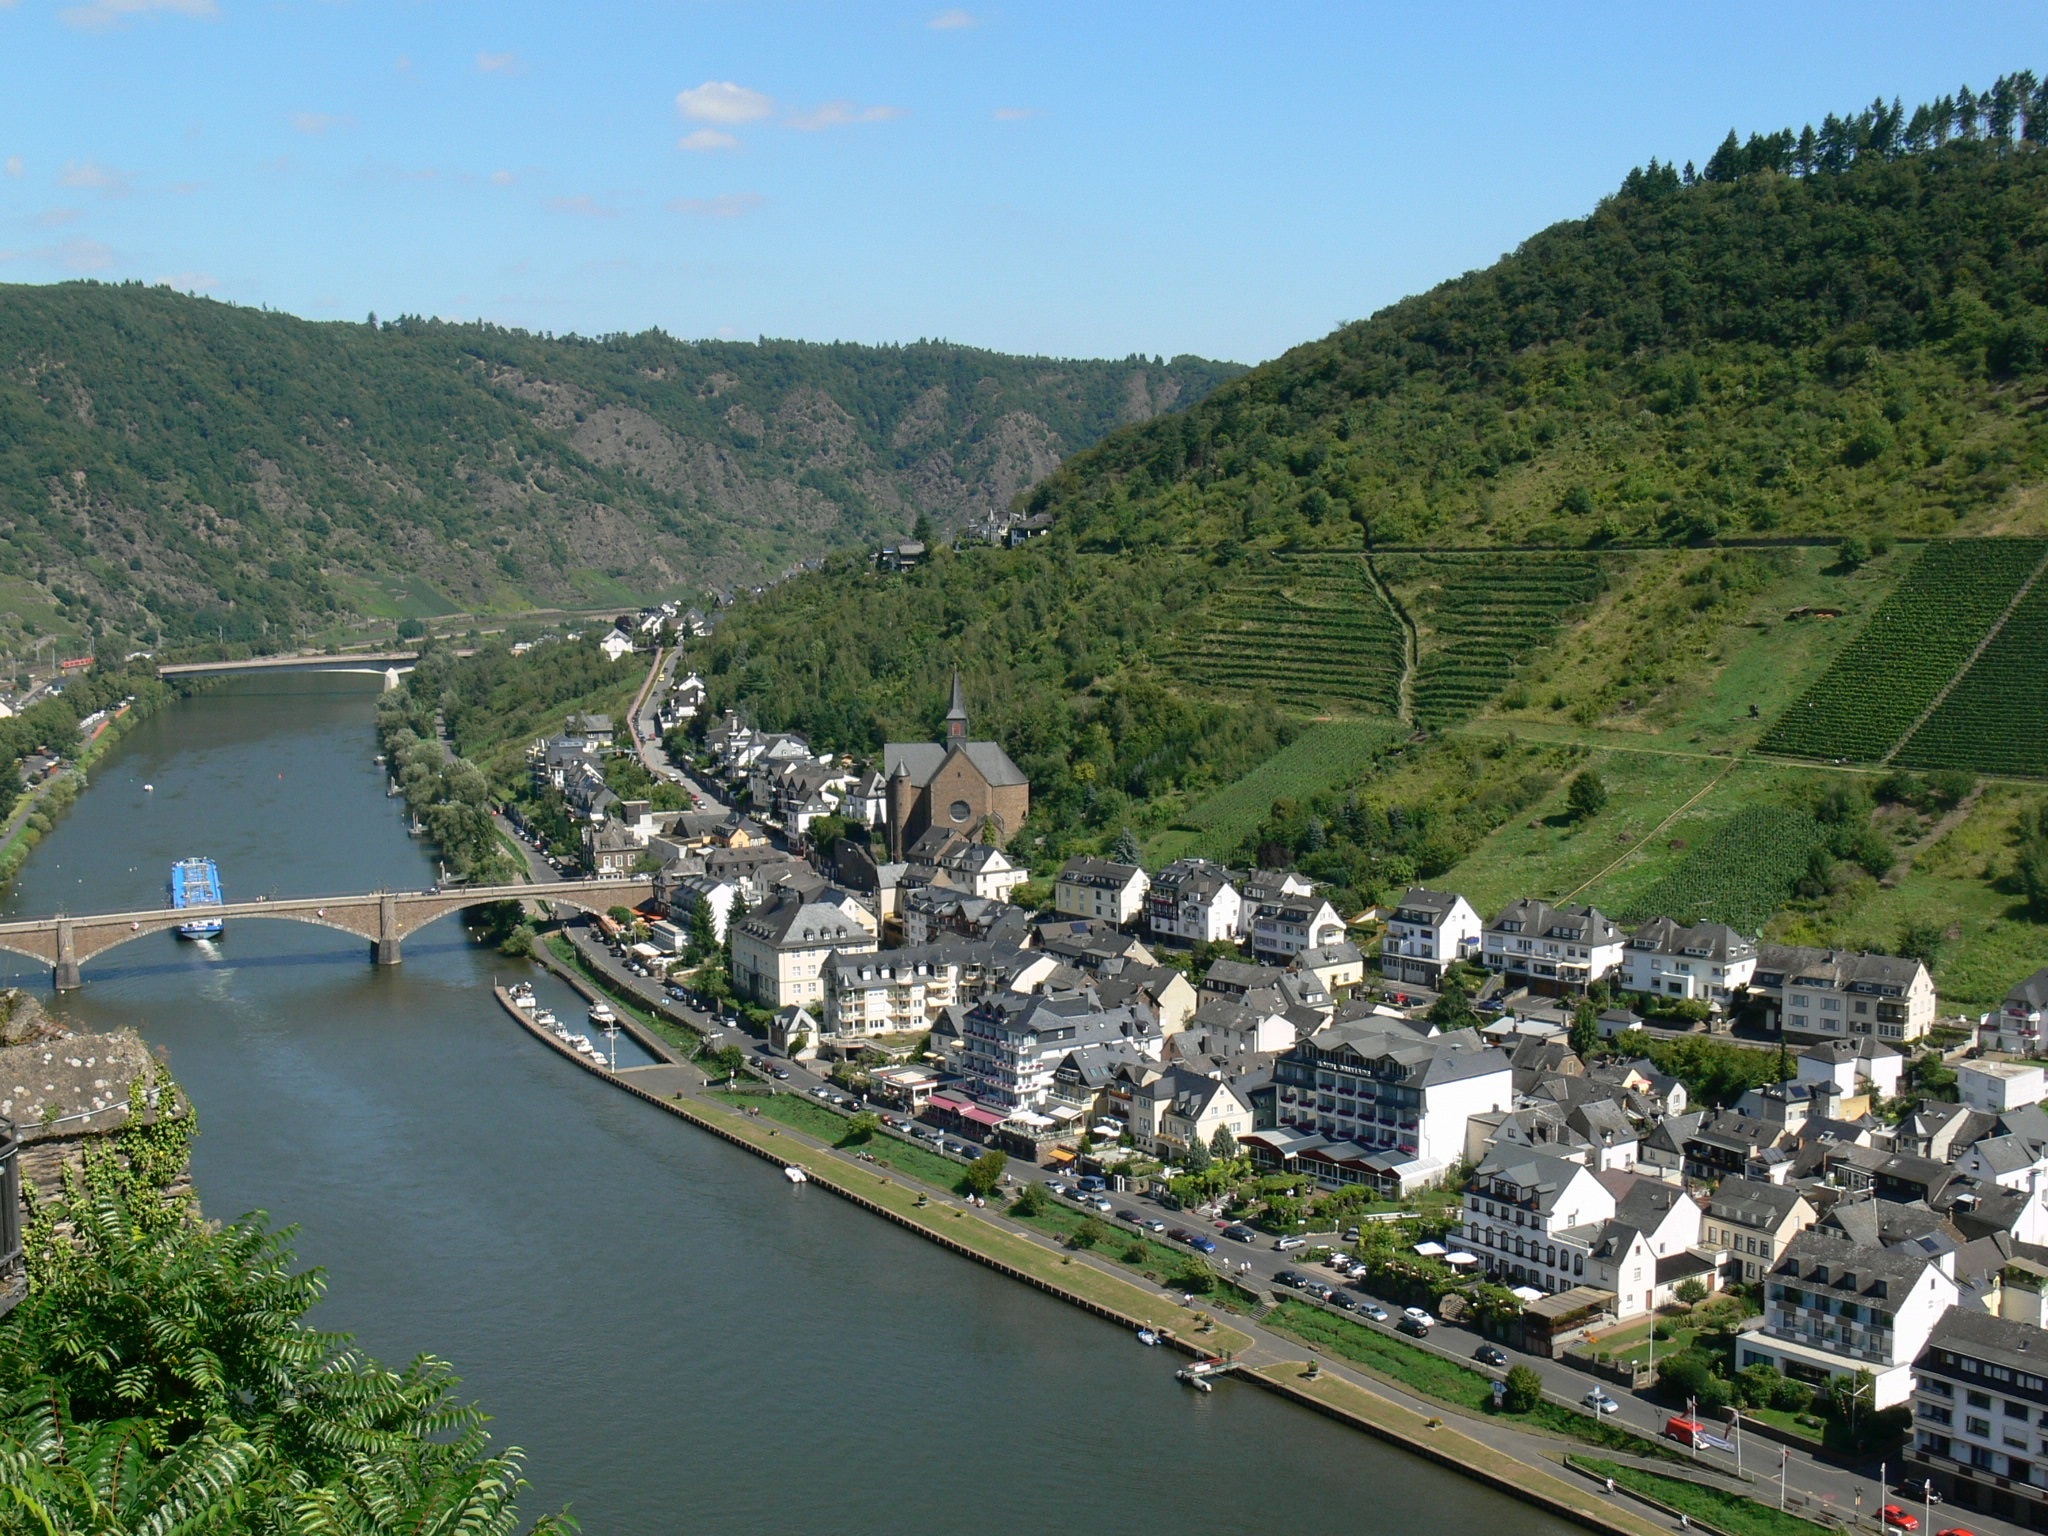
landscape, water, nature, lake, view, river, canal, harvest, fjord, reservoir, waterway, infrastructure, germany, mosel, vineyards, bird's eye view, aerial photography, controlled access highway